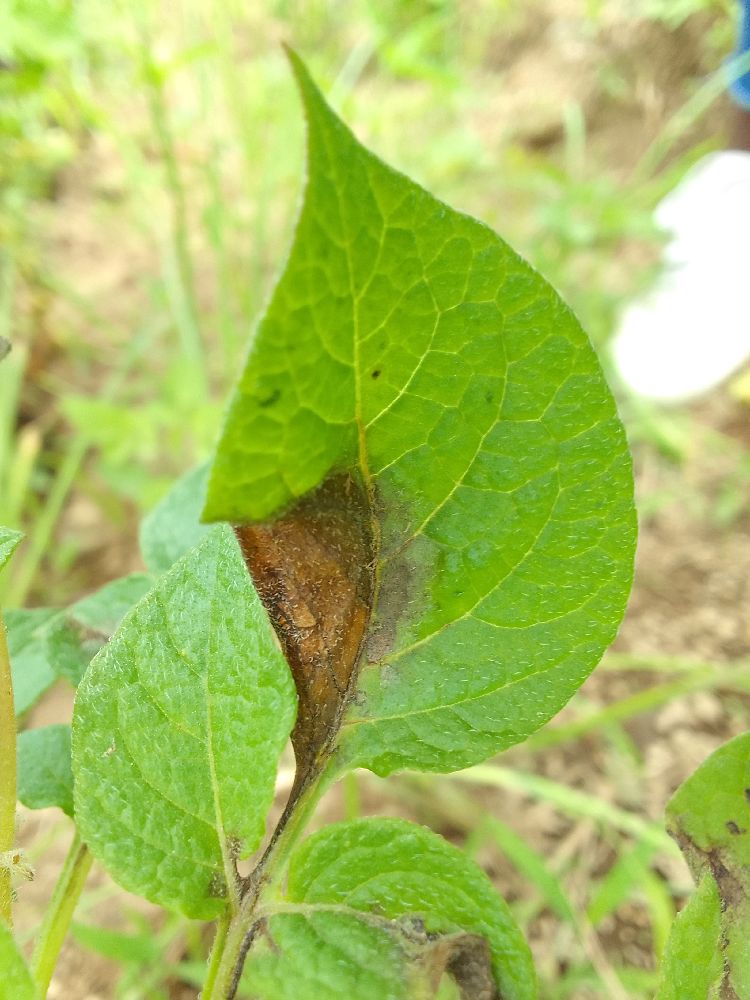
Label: Late blight